Juliette (novel)

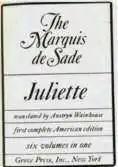
Title page of 1968 translation by Austryn Wainhouse

Juliette, or Vice Amply Rewarded (French: L'Histoire de Juliette ou les Prospérités du vice) is a novel written by the Marquis de Sade and published 1797–1801, accompanying de Sade's 1797 version of his novel "Justine". While Justine, Juliette's sister, was a virtuous woman who consequently encountered nothing but despair and abuse, Juliette is an amoral nymphomaniac murderer who is successful and happy. As many other of his works, "Juliette" follows a pattern of violently pornographic scenes followed by long treatises on a broad range of philosophical topics, including theology, morality, aesthetics, naturalism and also Sade's dark, fatalistic view of world metaphysics.